Sydney Roosters

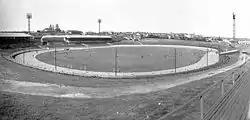
General view of the former Sydney Sports Ground, Moore Park, as it appeared in 1937.

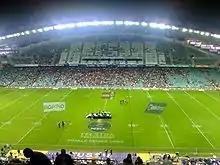
The Sydney Football Stadium as it appears while hosting a National Rugby League finals match.

Most sources suggest that the Royal Agricultural Ground was often used as a home venue between 1908 and 1910, before the club hosted matches at the Sydney Sports Ground from 1911 onwards. It was here that the team played almost all of their home games up until 1986, when the ground was demolished with the Sydney Cricket Ground No. 2 to make way for Sydney's main rectangular field, the Sydney Football Stadium. In 1987, games were moved away to the Newtown Jets' home ground, Henson Park, temporarily to await the completion of the Sydney Football Stadium. The team capitalised on this move, and under coach Arthur Beetson finished second in the regular season, and narrowly missed playing in the grand final. It was the only time between 1983 and 1995 that the club reached the finals.